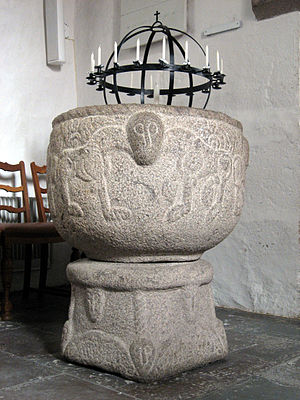
Hasle Kirke (Aarhus) / Inventar
Døbefonten.
Hasle Kirke er en dansk kirke, der ligger i Hasle, en forstad til Aarhus, nord for Viborgvej. Den blev grundlagt i 1100-tallet, mens tårn og våbenhus er senere tilføjelser, og i 1800-tallet blev der fortaget flere ombygninger af kirken.